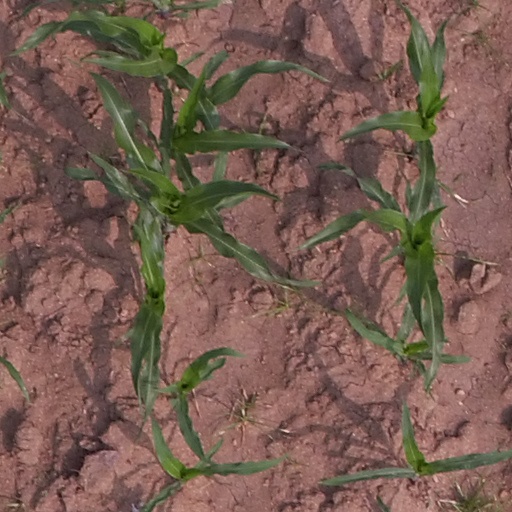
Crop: maize; corn